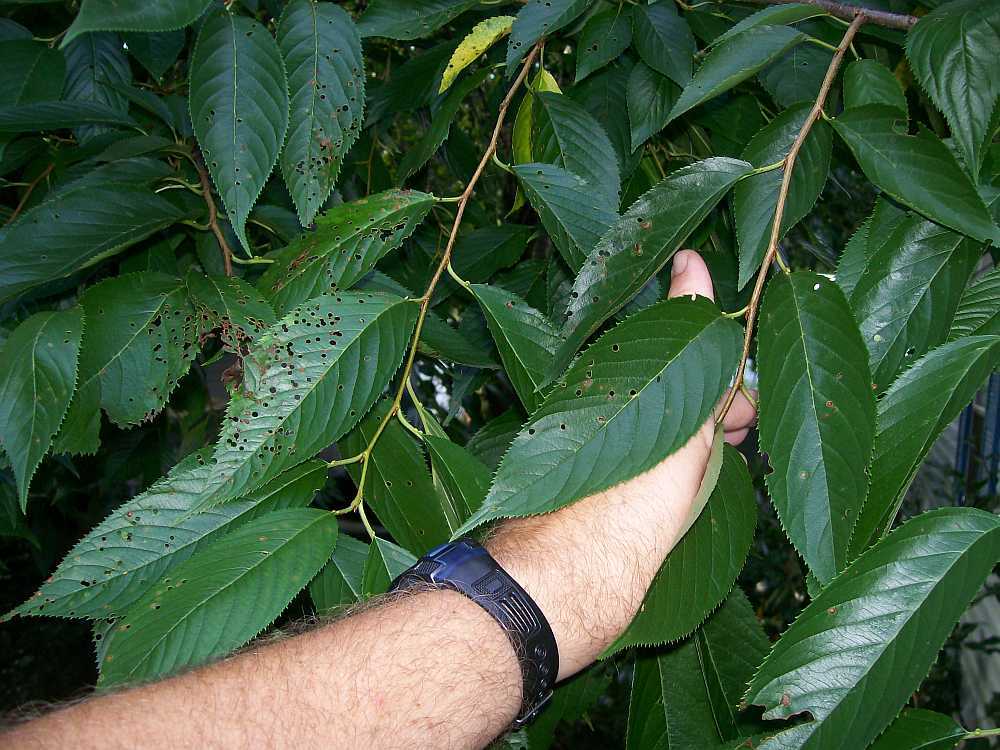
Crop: cherry
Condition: spot